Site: brandenburg
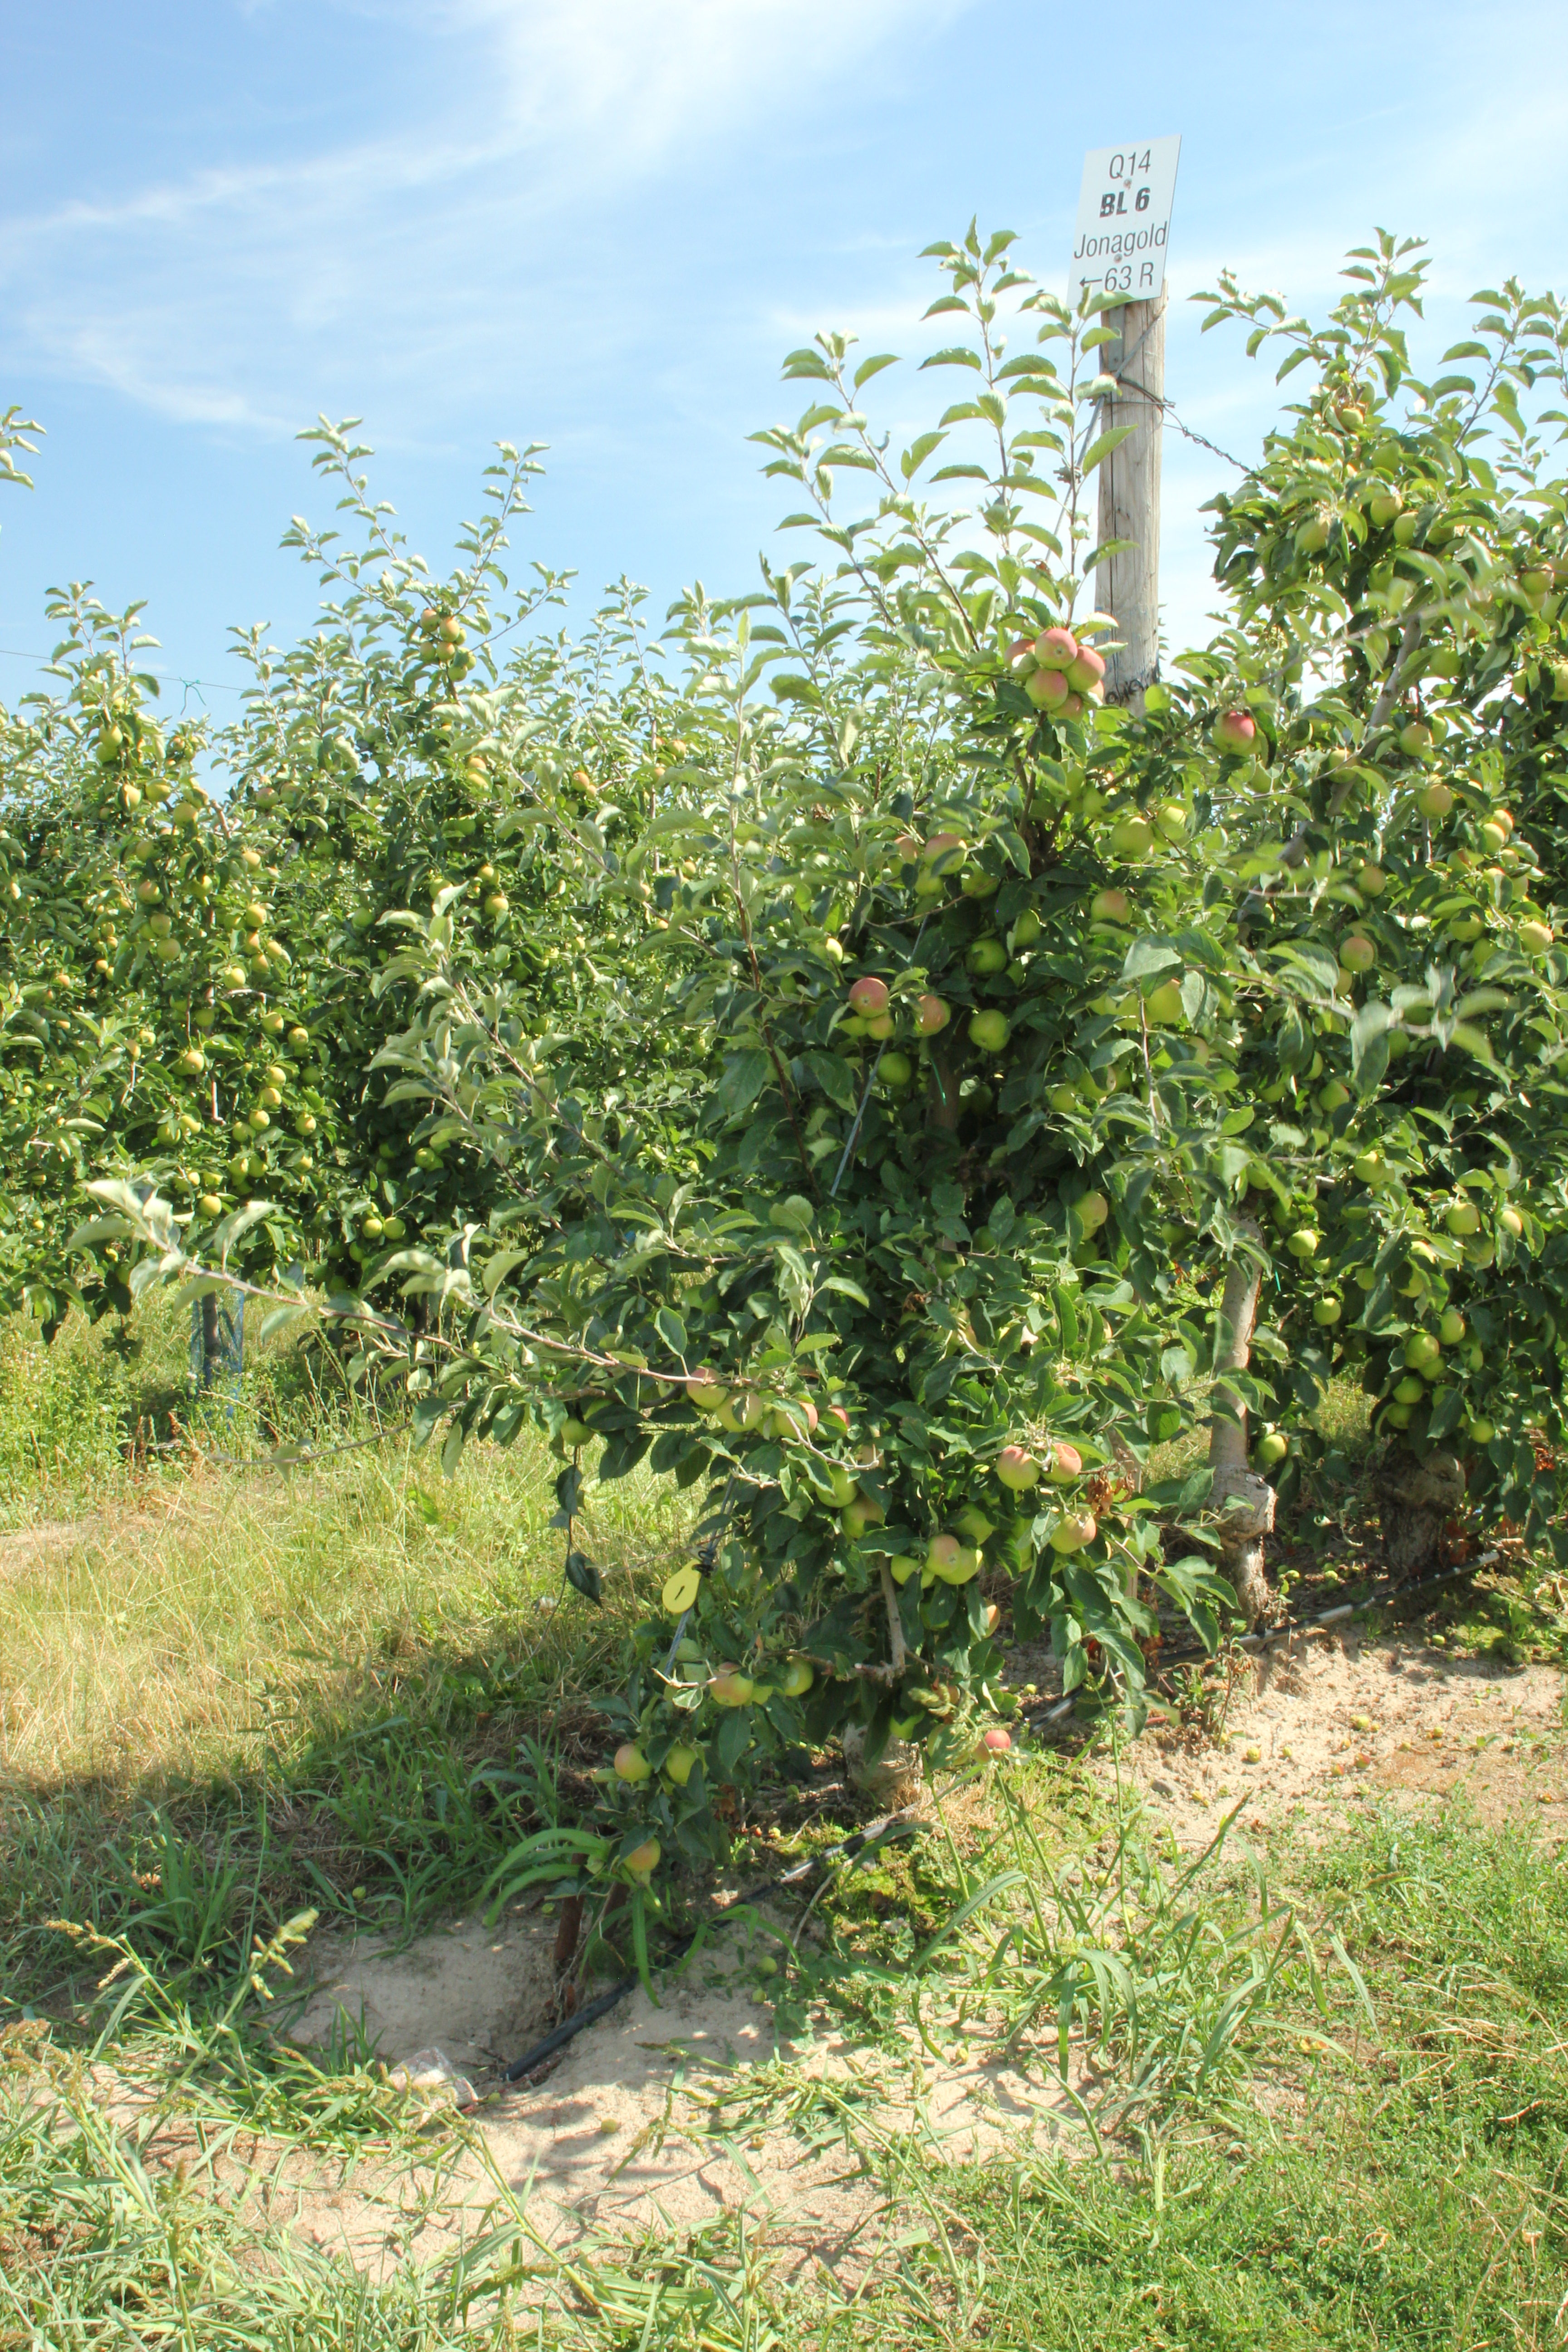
Growth stage (BBCH 77): Development of fruit